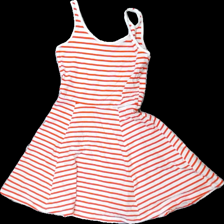
View: front
Type: Dress
Category: Children
Brand: H&M
Colors: Red, White
Material: 100% Cotton
Pattern: Striped
Cut: Loose, C-collar
Size: 146
Season: Summer
Price range: 50-100
Recommended usage: Reuse
Description: red and white striped flowy dress